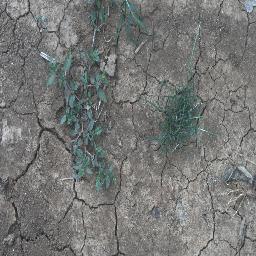
Label: negative